Austrian wine

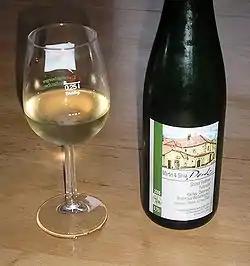
An Austrian wine made from Grüner Veltliner, by far the most grown variety in Austria.

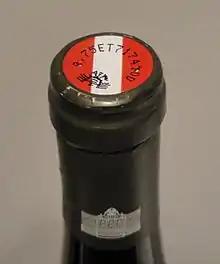
The Austrian wine seal is used on all wines at Qualitätswein level

Austrian wines are mostly dry white wines (often made from the Grüner Veltliner grape), though some sweeter white wines (such as dessert wines made around the Neusiedler See) are also produced. About 30% of the wines are red, made from Blaufränkisch (also known as Lemberger, or as Kékfrankos in neighbouring Hungary), Pinot noir and locally bred varieties such as Zweigelt. Four thousand years of winemaking history counted for little after the "antifreeze scandal" of 1985, when it was revealed that some wine brokers had been adulterating their wines with diethylene glycol. The scandal destroyed the market for Austrian wine and compelled Austria to tackle low standards of bulk wine production, and reposition itself as a producer of quality wines. The country is also home to Riedel, makers of some of the most expensive wine glasses in the world. Some of the best producers of Austria include , Weingut F.X. Pichler and Weingut Franz Hirtzberger, Weingut Nikolaihof, Weingut Knoll, Weingut Tement, and Weingut Sattlerhof.